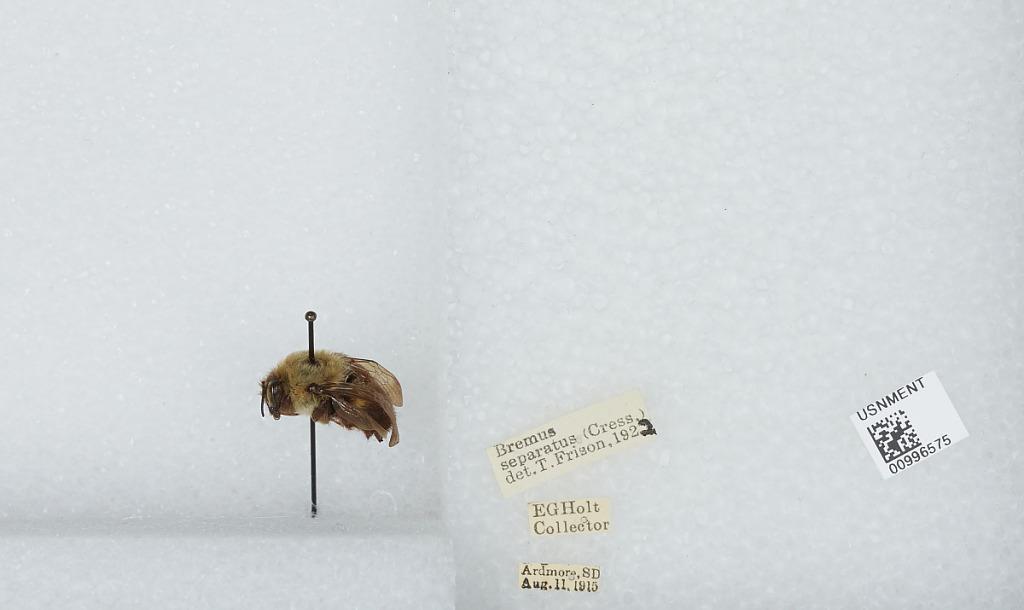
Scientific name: Bombus (Separatobombus) griseocollis (De Geer)
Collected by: E. Holt
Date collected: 1915-8-11
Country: United States
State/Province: South Dakota
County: Fall River
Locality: Ardmore
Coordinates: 43.0194, -103.656
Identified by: Frison, T.